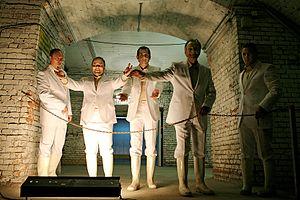
Peter Ulrich Weiss, appelé aussi Sinclair, est un écrivain et dramaturge allemand, également cinéaste, peintre et graphiste.